List of diplomatic missions of Tuvalu

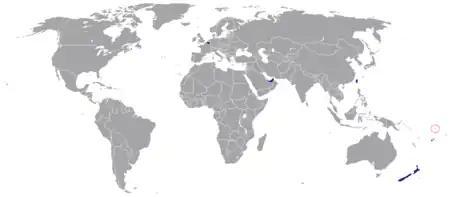
Diplomatic missions of Tuvalu

This is a list of diplomatic missions of Tuvalu. Tuvalu has a population of 12,100, making it the second least populated independent country in the world, ahead of the Vatican (900). It consequently cannot support anything but the barest diplomatic network.